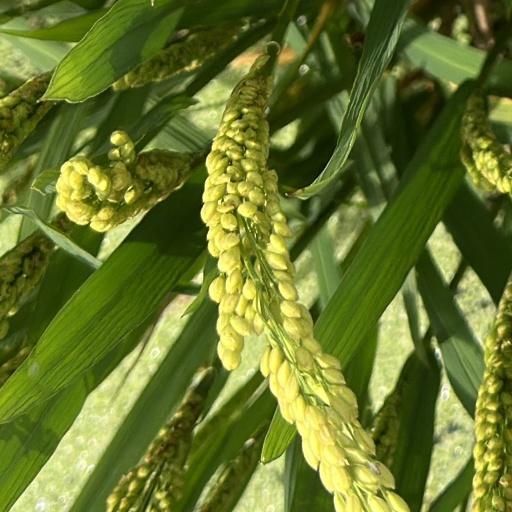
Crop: rice